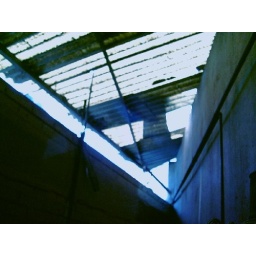
Roof of plastic in blue